List of Fullmetal Alchemist: Brotherhood episodes

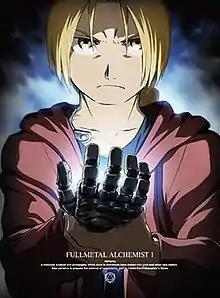
Cover for "Fullmetal Alchemist: Brotherhood"s first home media volume

, is the second independent anime television series adaptation produced by Bones and Aniplex based on the "Fullmetal Alchemist" manga series by Hiromu Arakawa. Yasuhiro Irie served as series director while Hiroshi Ōnogi served as screenwriter. The series follows the story of two alchemist brothers, Edward and Alphonse Elric, who want to restore their bodies after a disastrous failed attempt to resurrect their mother through alchemy. Unlike the first anime adaptation, which diverged into a completely original story direction halfway through its run, the second series directly follows all the events of the original manga. "Fullmetal Alchemist: Brotherhood" comprises a total of 64 episodes, 4 original video animations (OVAs), and 1 theatrical film.